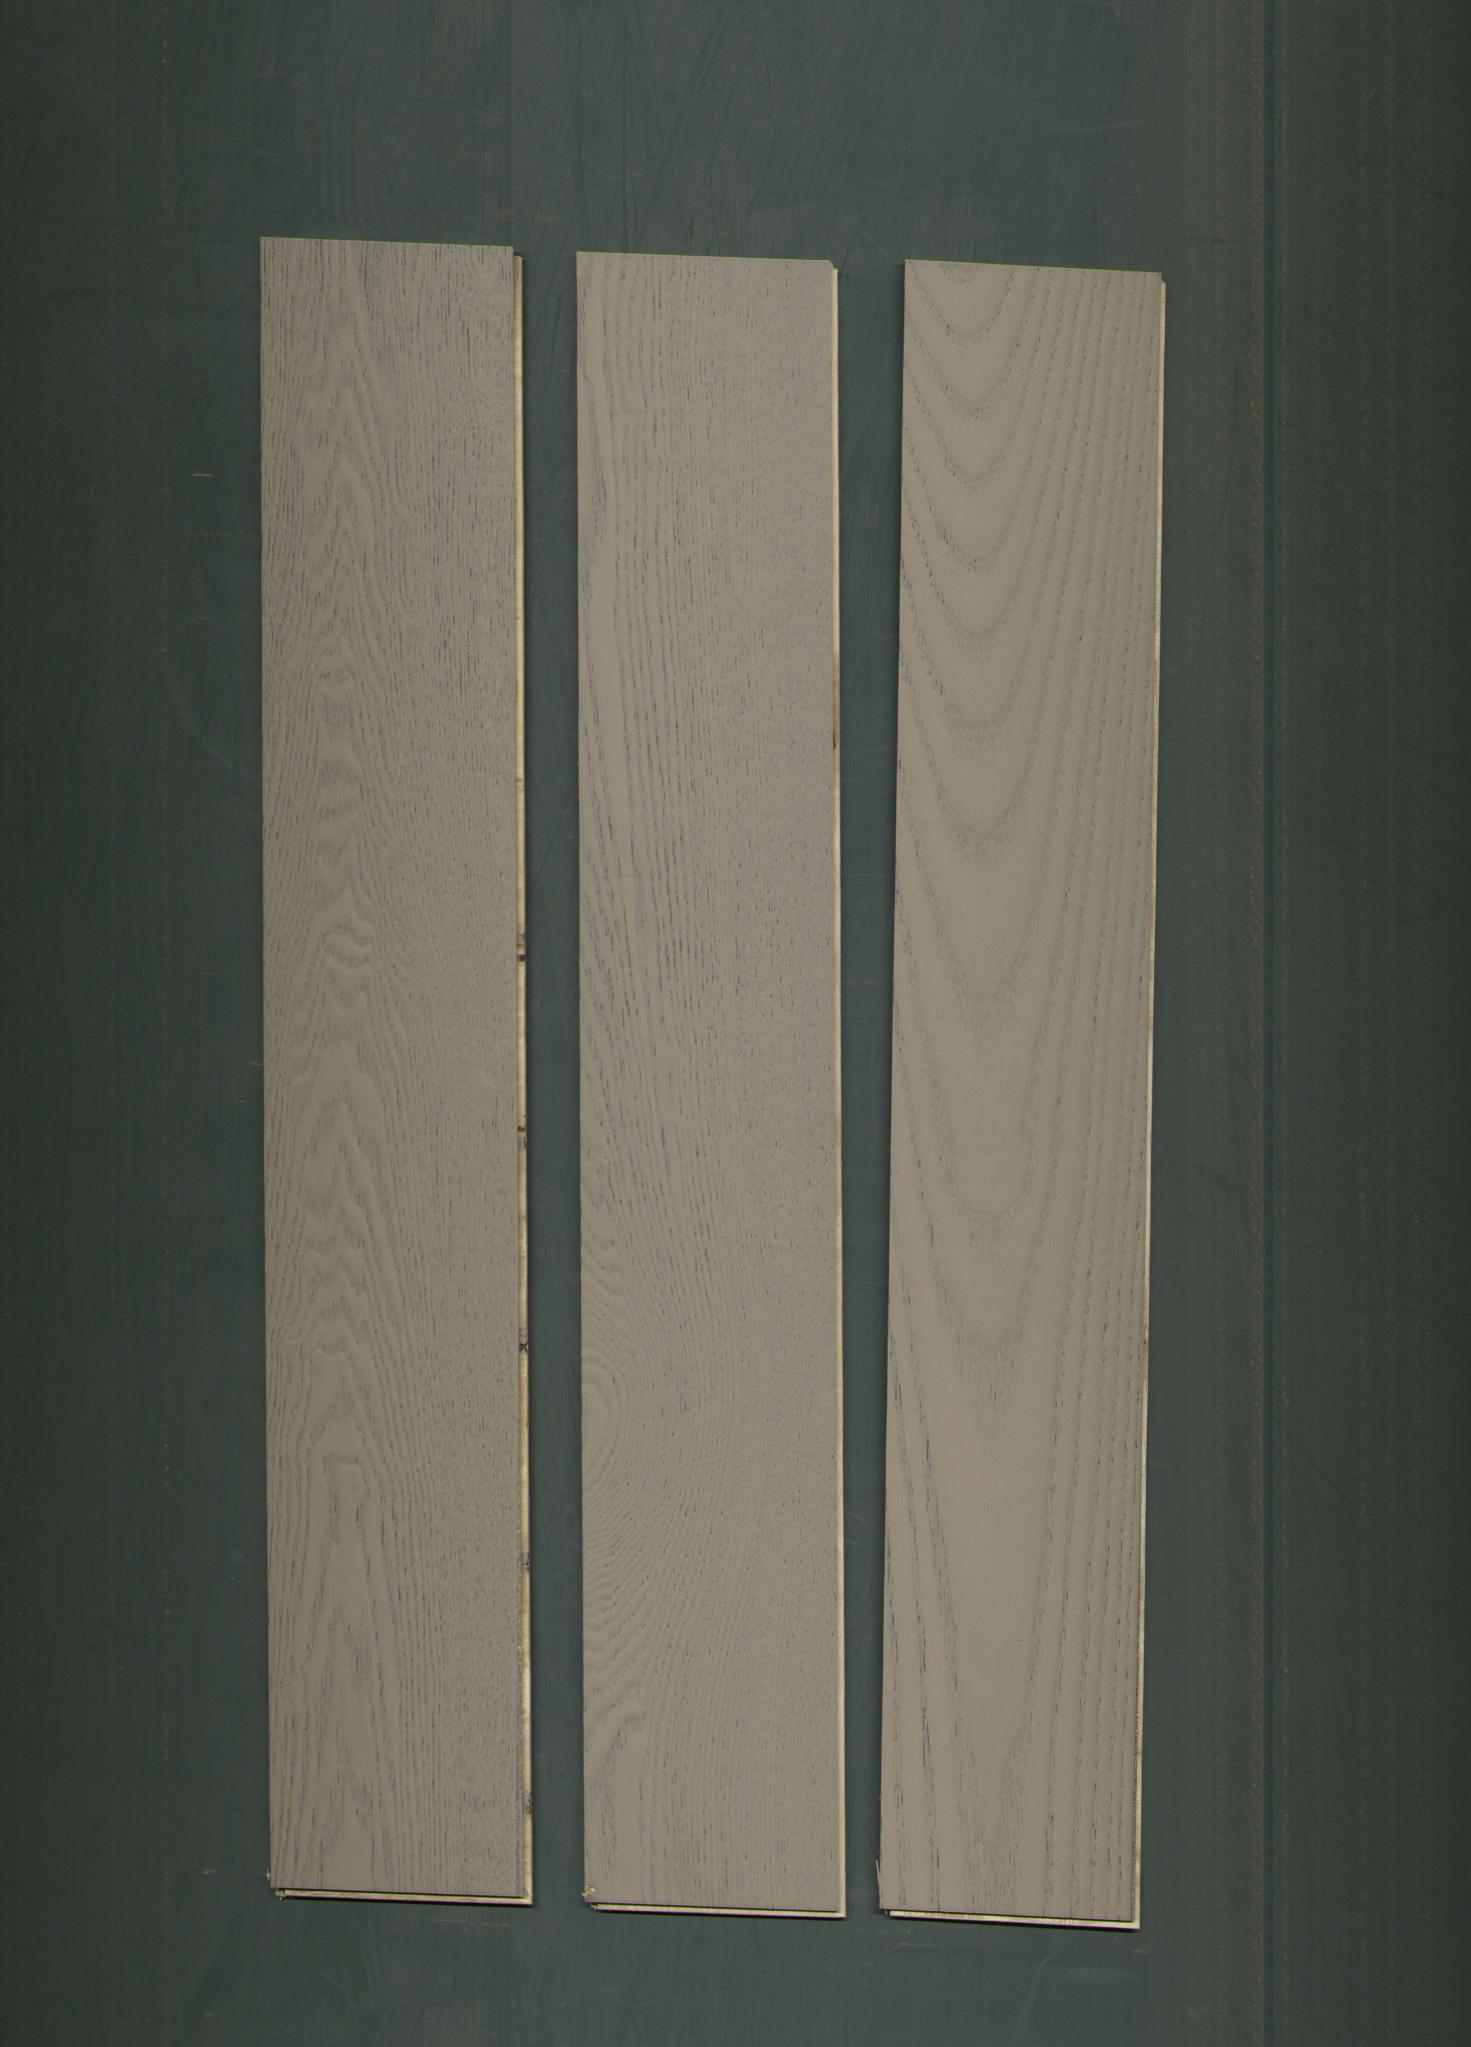
Label: mixers